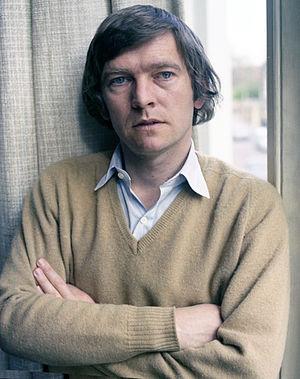
Sir Thomas Daniel Courtenay est un acteur britannique.